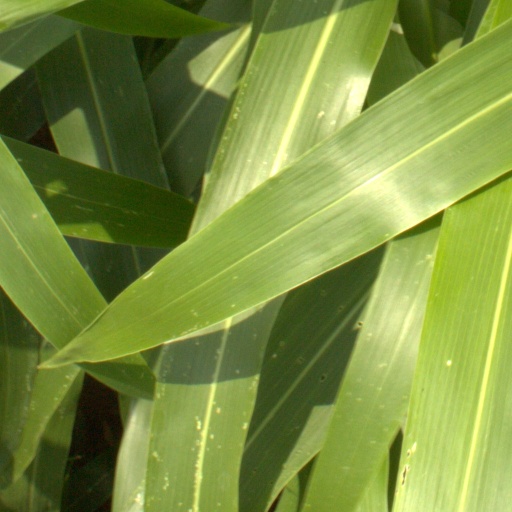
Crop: sorghum